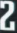
Number: 2